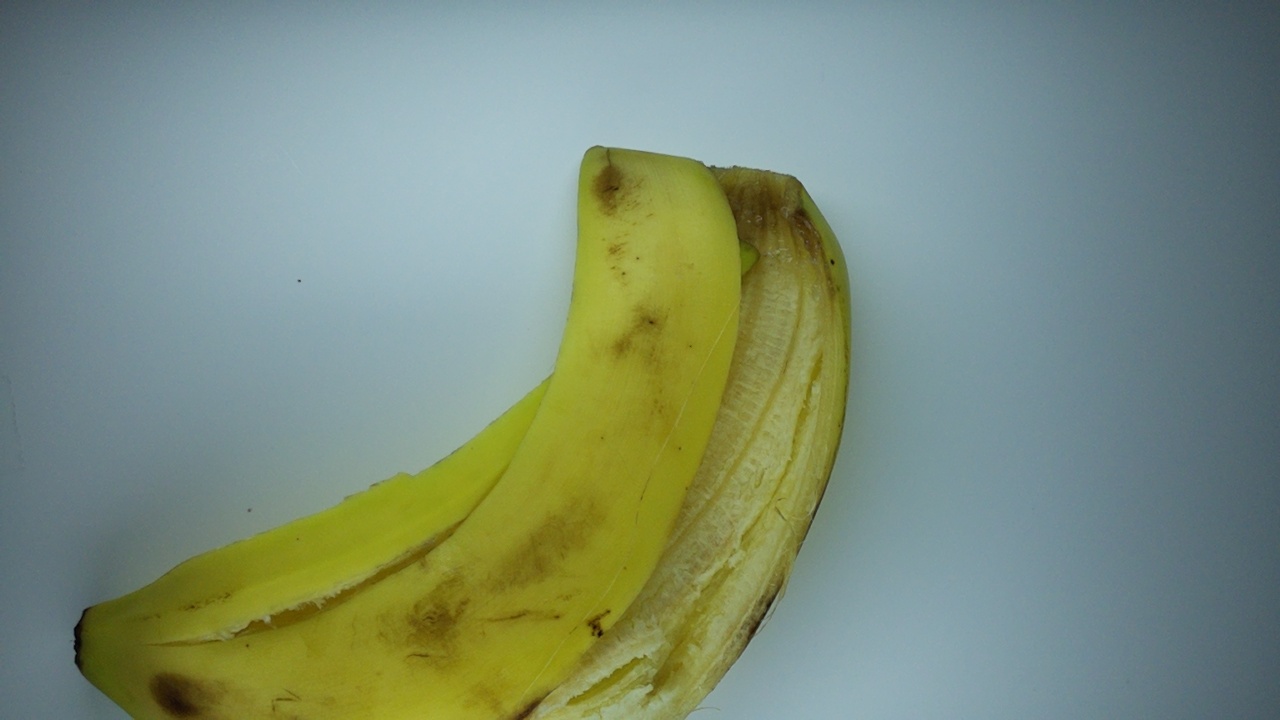
Label: trash